Sourav Ganguly

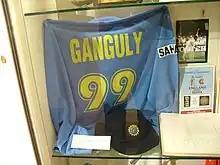
A blue coloured T-shirt displayed at a store window. The T-shirt has the words "Ganguly" and the number 99 below it, both in yellow colour. Beside the T-shirt, a picture and an open book is visible.

In 2000, after the match fixing scandal by some of the players of the team, Ganguly was named the captain of the Indian cricket team. The decision was spurred due to Tendulkar stepping down from the position for his health, and Ganguly being the vice-captain at that time. He began well as a captain, leading India to a series win over South Africa in the five-match one day series and led the Indian team to the finals of the 2000 ICC KnockOut Trophy. He scored two centuries, including one in the final; however, New Zealand still won by four wickets. The same year, Ganguly tried his hand at county cricket career in England but was not successful. In "The Wisden Cricketer", reviewers Steve Pittard and John Stern called him as "The imperious Indian—dubbed 'Lord Snooty'". They commented: